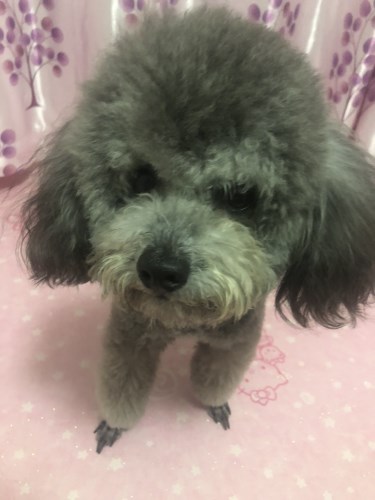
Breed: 7449-n000128-teddy